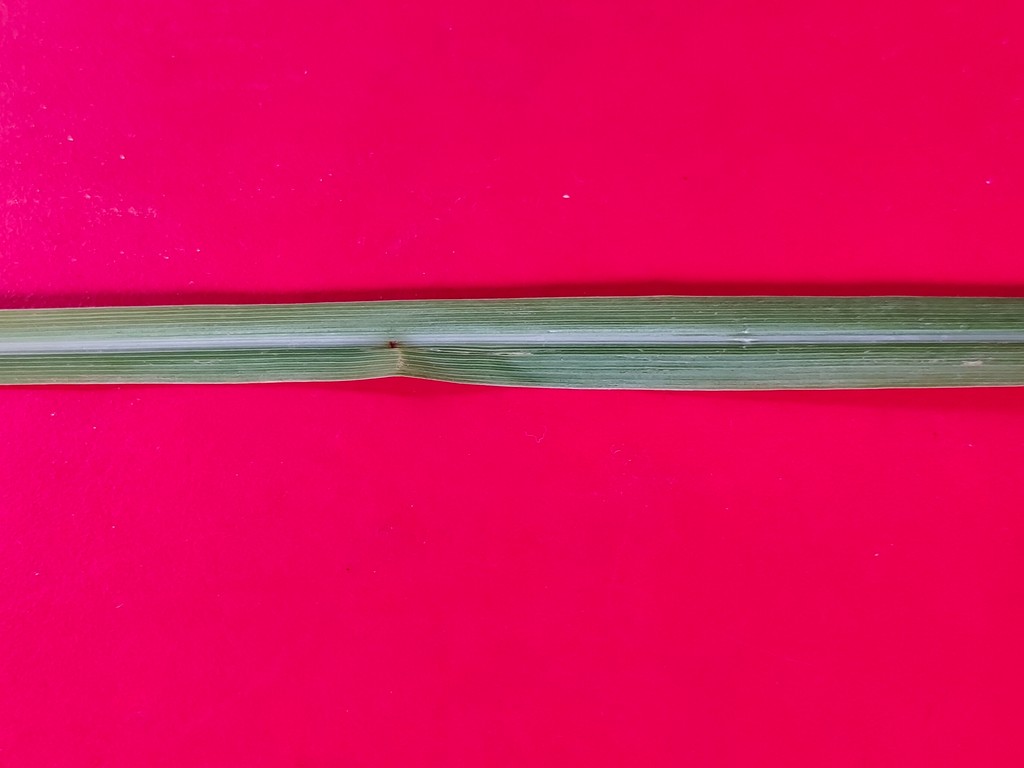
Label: Unhealthy